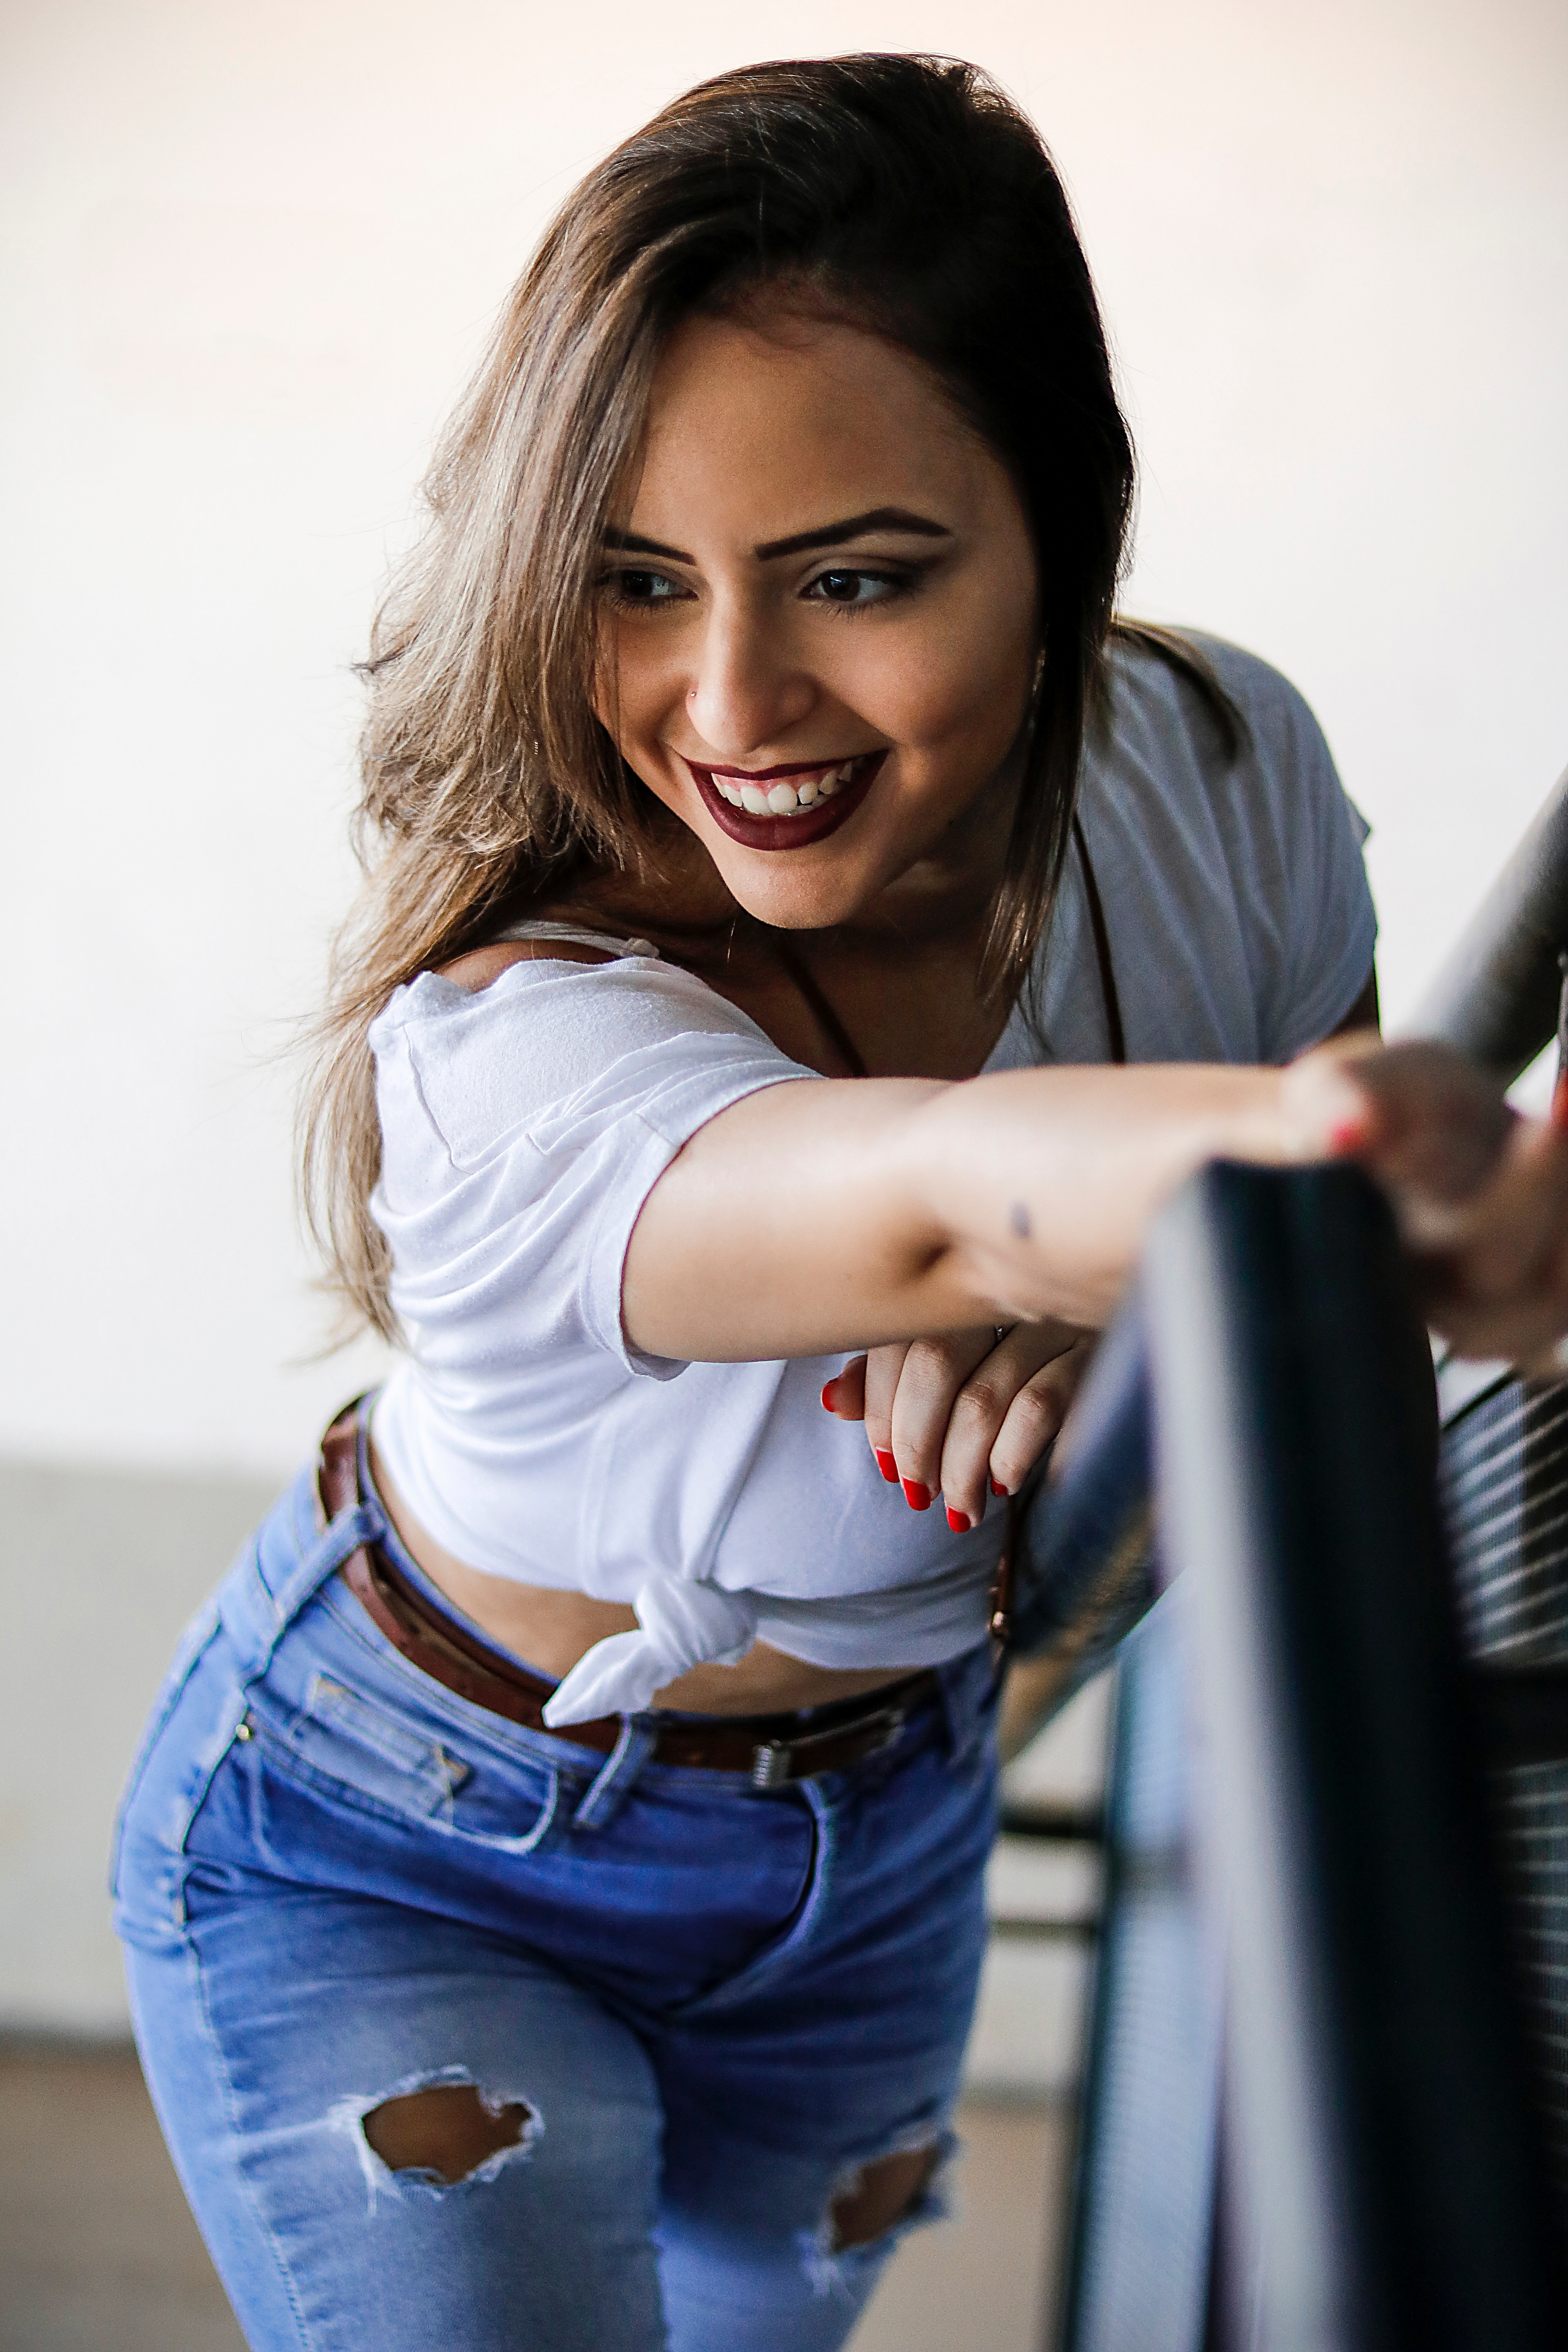
jeans, beauty, smile, photo shoot, long hair, photography, denim, happy, black hair, abdomen, model, t shirt, gesture